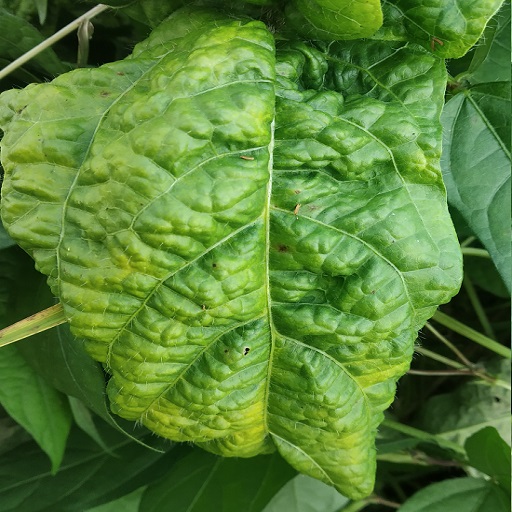
Label: Leaf Crinckle